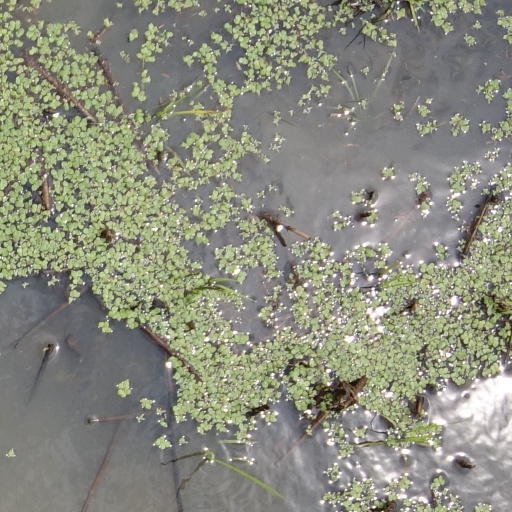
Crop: rice